Monoi Station

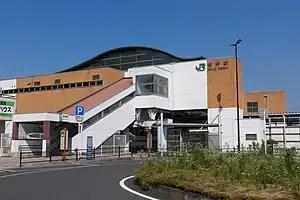
Station building

is a passenger railway station in the city of Yotsukaidō, Chiba Prefecture, Japan, operated by the East Japan Railway Company (JR East).